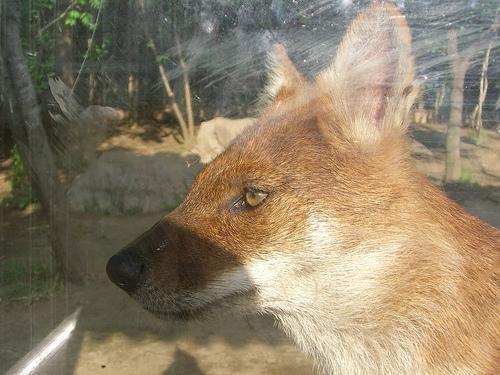
dhole